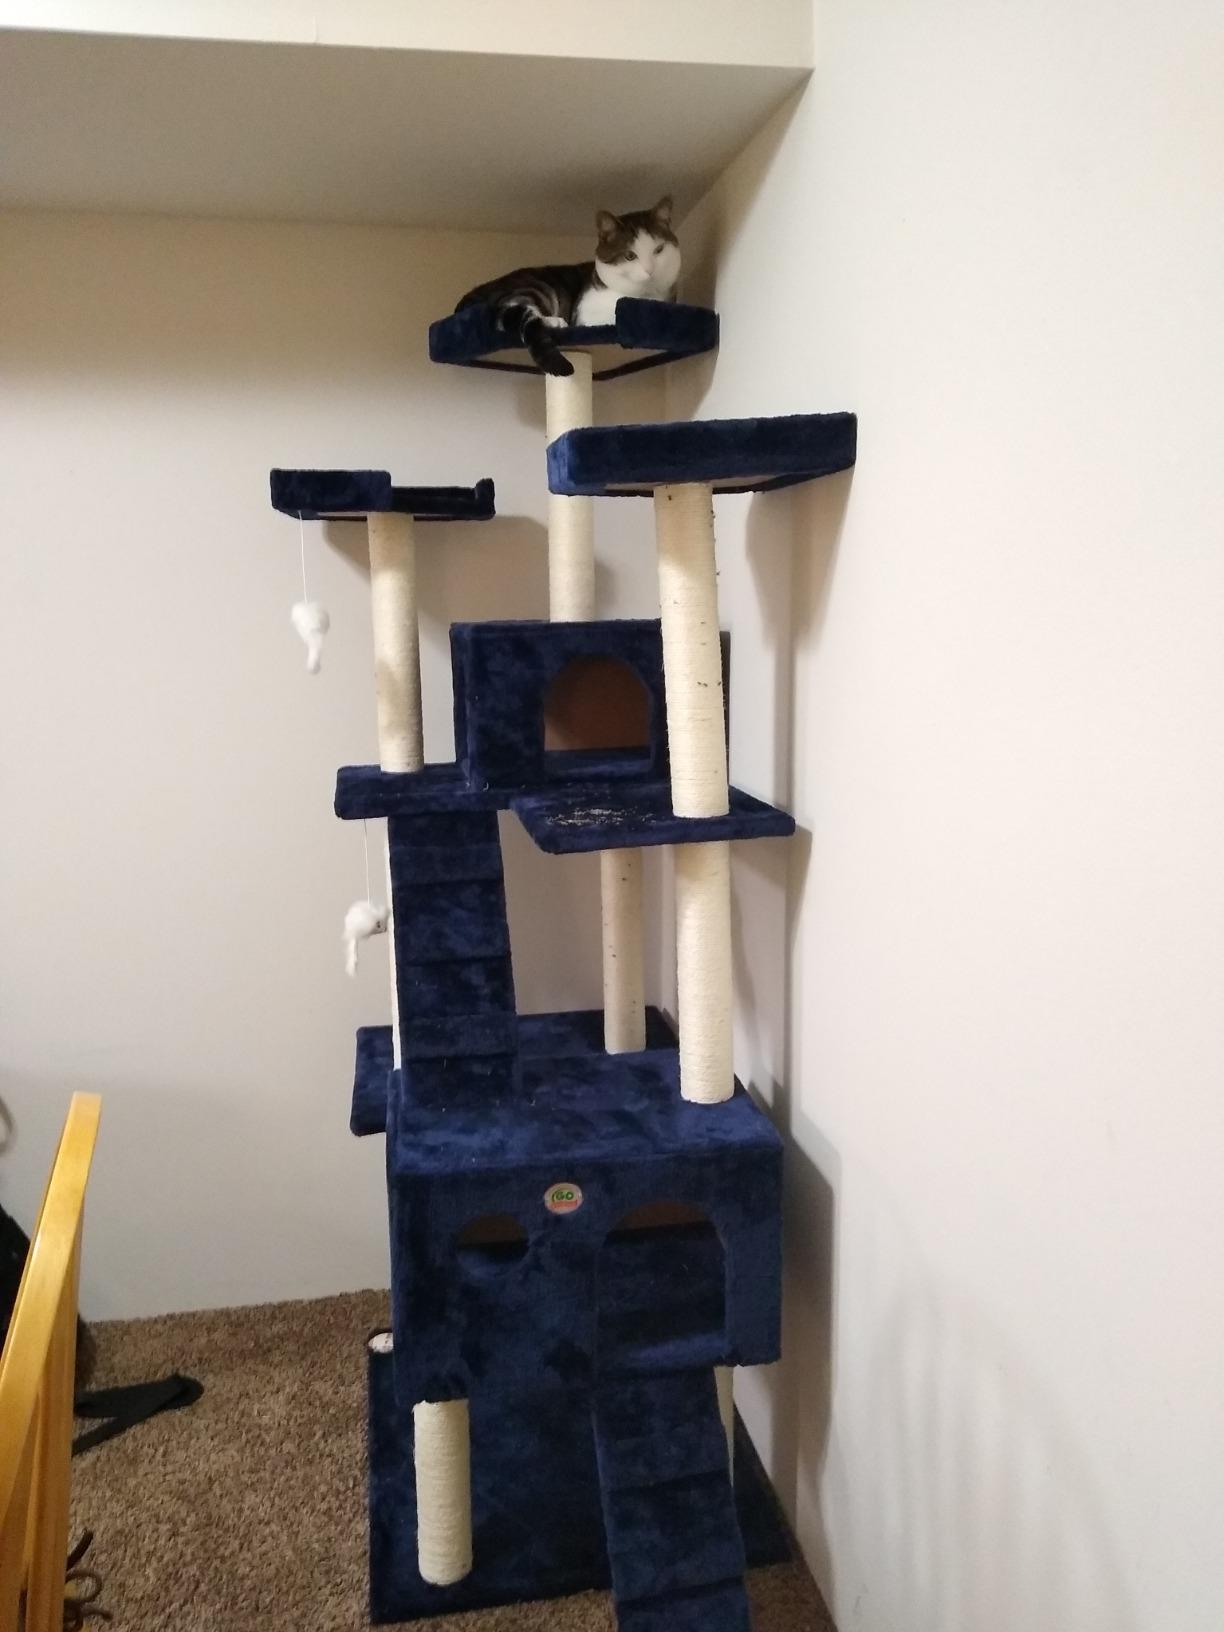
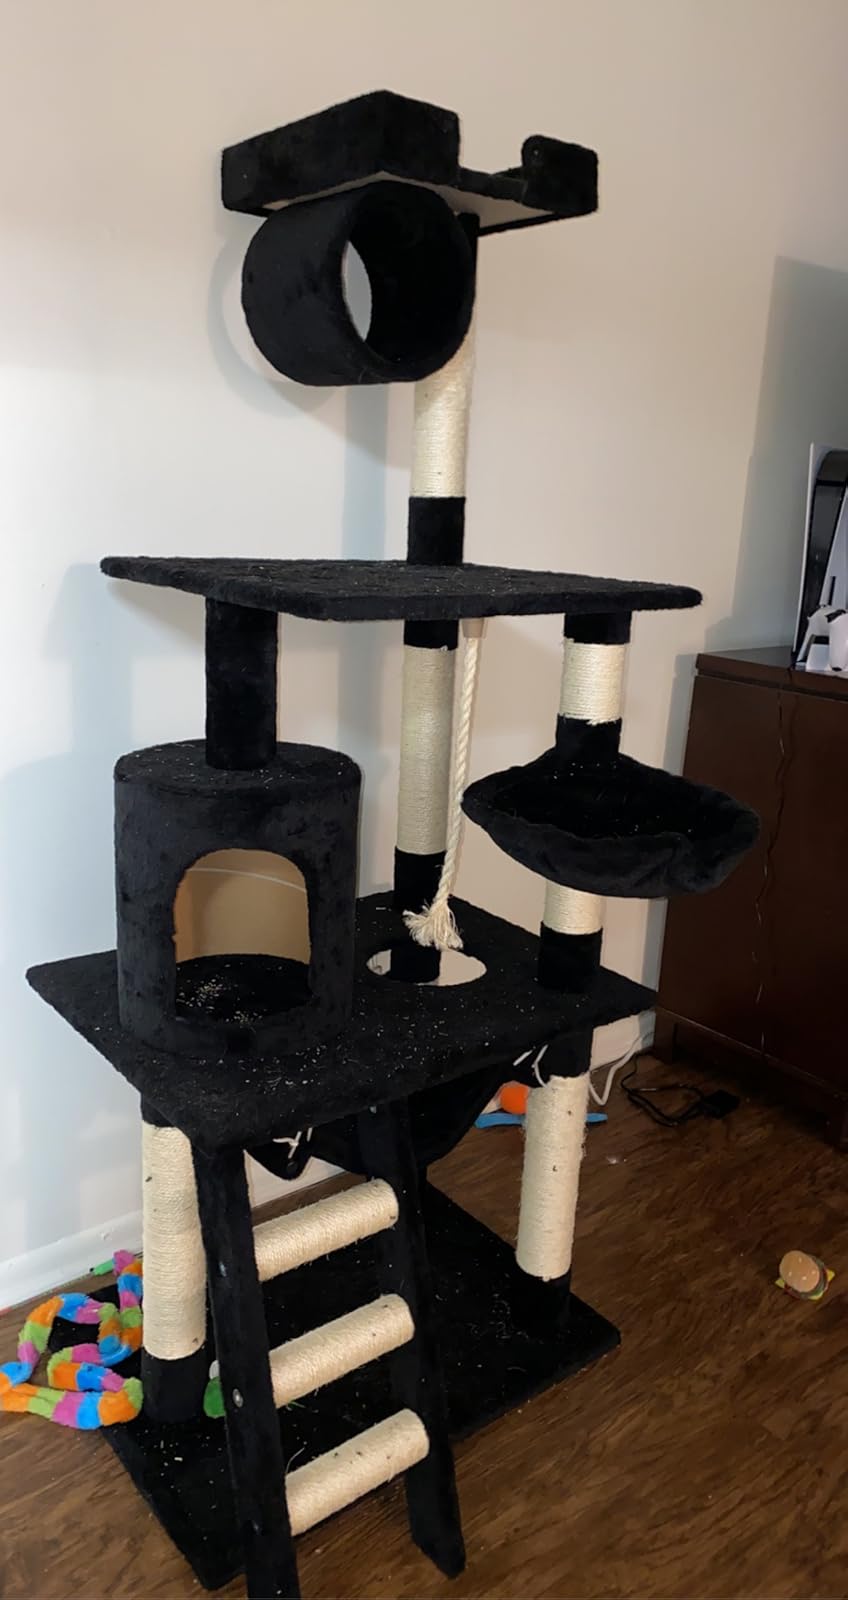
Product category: items_cat tree
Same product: no